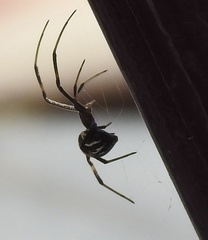
Species: Lactrodectus_hesperus